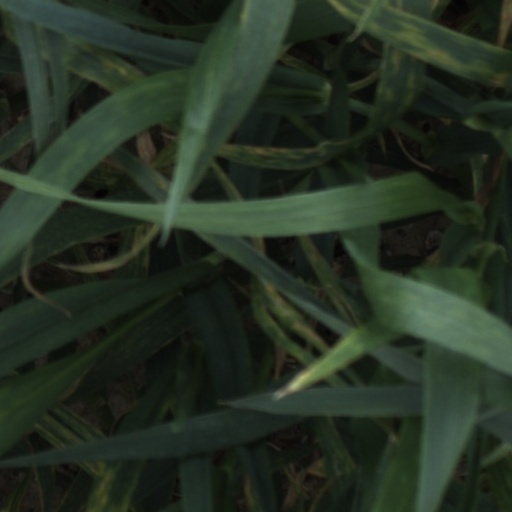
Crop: wheat